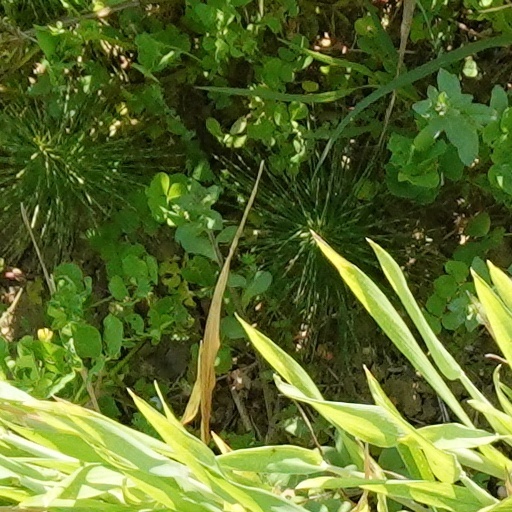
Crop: wheat